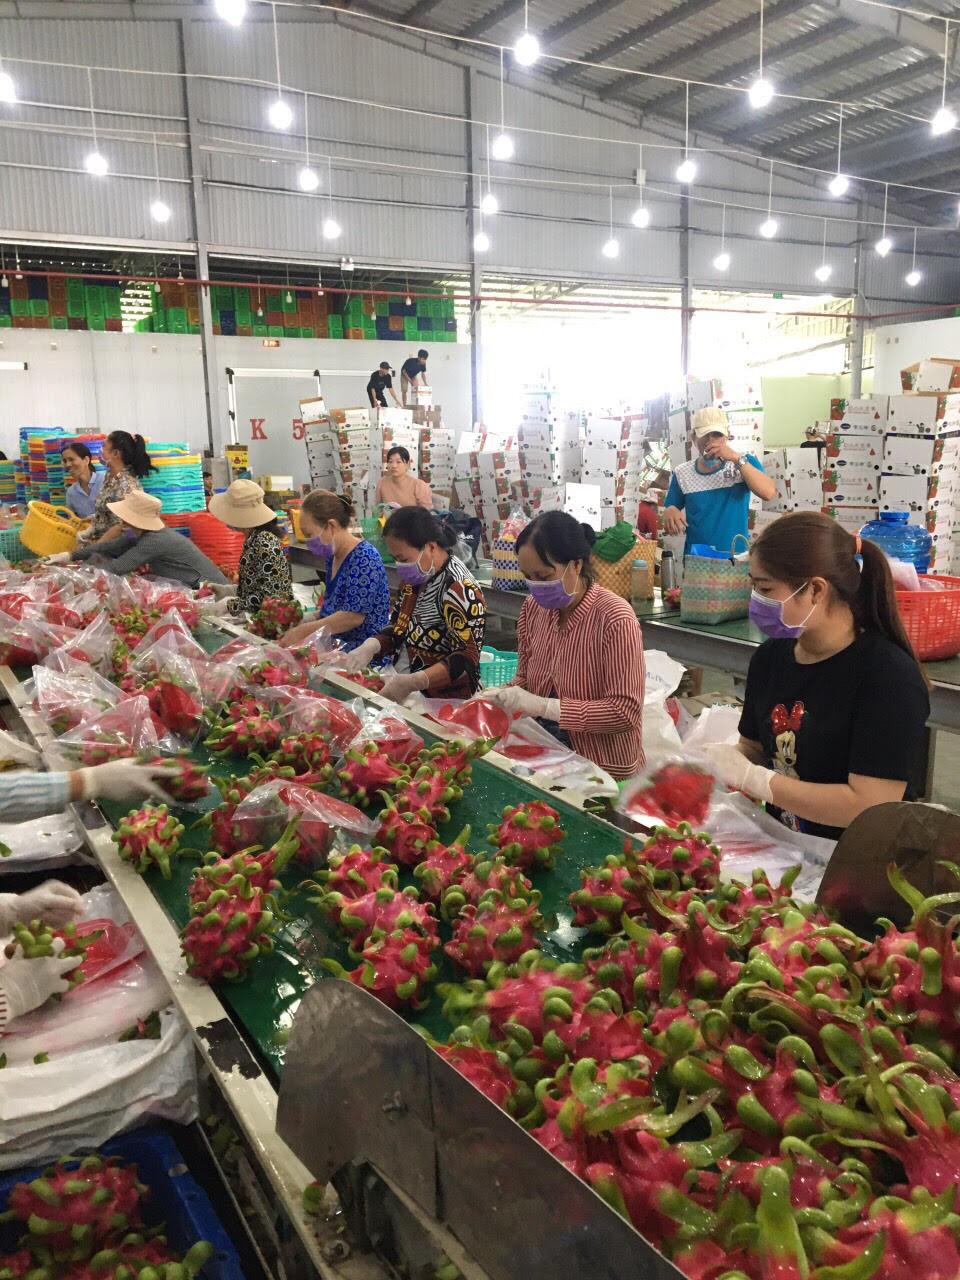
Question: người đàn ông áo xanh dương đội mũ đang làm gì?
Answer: người đàn ông áo xanh dương đội mũ đang uống nước